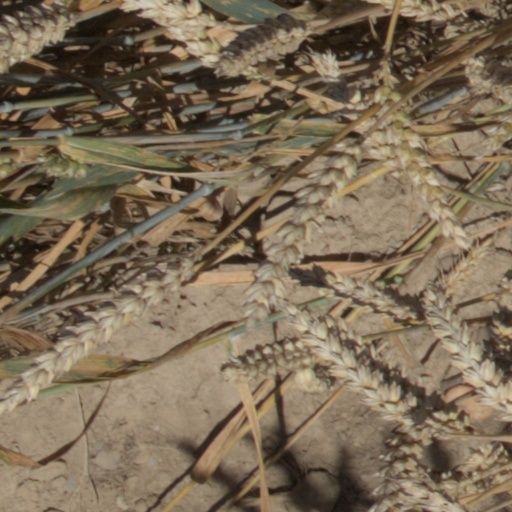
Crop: wheat